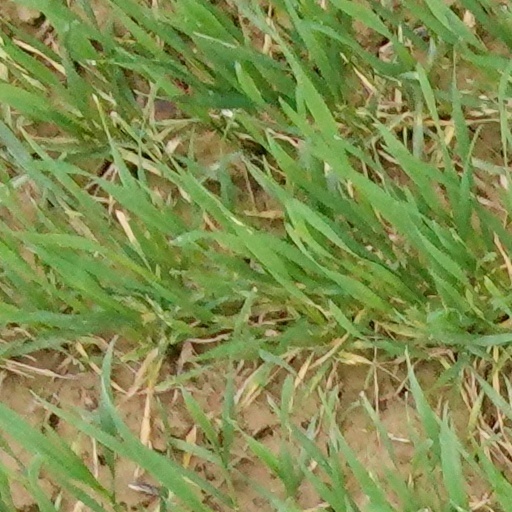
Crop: wheat